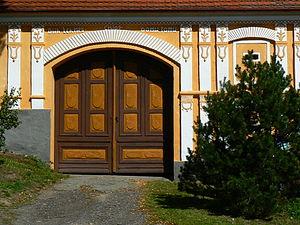
Le baroque rural, en tchèque selské baroko, parfois aussi traduit en français par baroque paysan ou encore par baroque populaire, est un style d'architecture populaire utilisé principalement en Bohême du Sud au XIXe siècle. Même s'il est un mélange d'architecture classiciste et baroque, il s'agit d'un style à part entière. Il apparaît bien après l'époque baroque. Les monuments les plus anciens de style baroque rural datent des années 1820. Ce style architectural a atteint son apogée dans les années 1860.